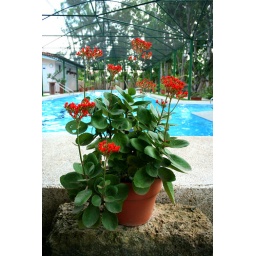
red flowers by the blue pool water